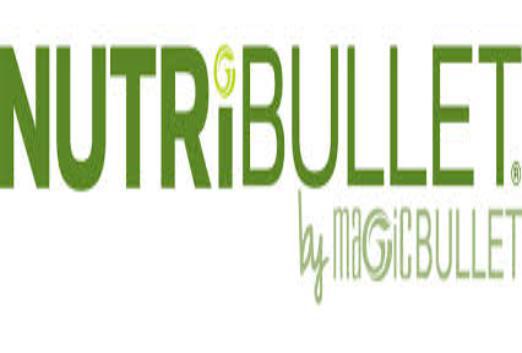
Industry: Necessities